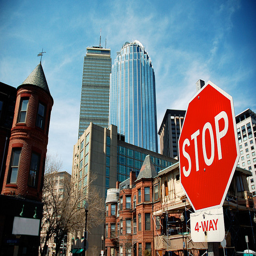
A city filled with lots of tall buildings.
A stop sign with various buildings in the background.
A city with stop sign and buildings and trees and houses.
A 4 way stop sign on the corner of a city street
A stop sign with a major city  and skyscrapers behind it.